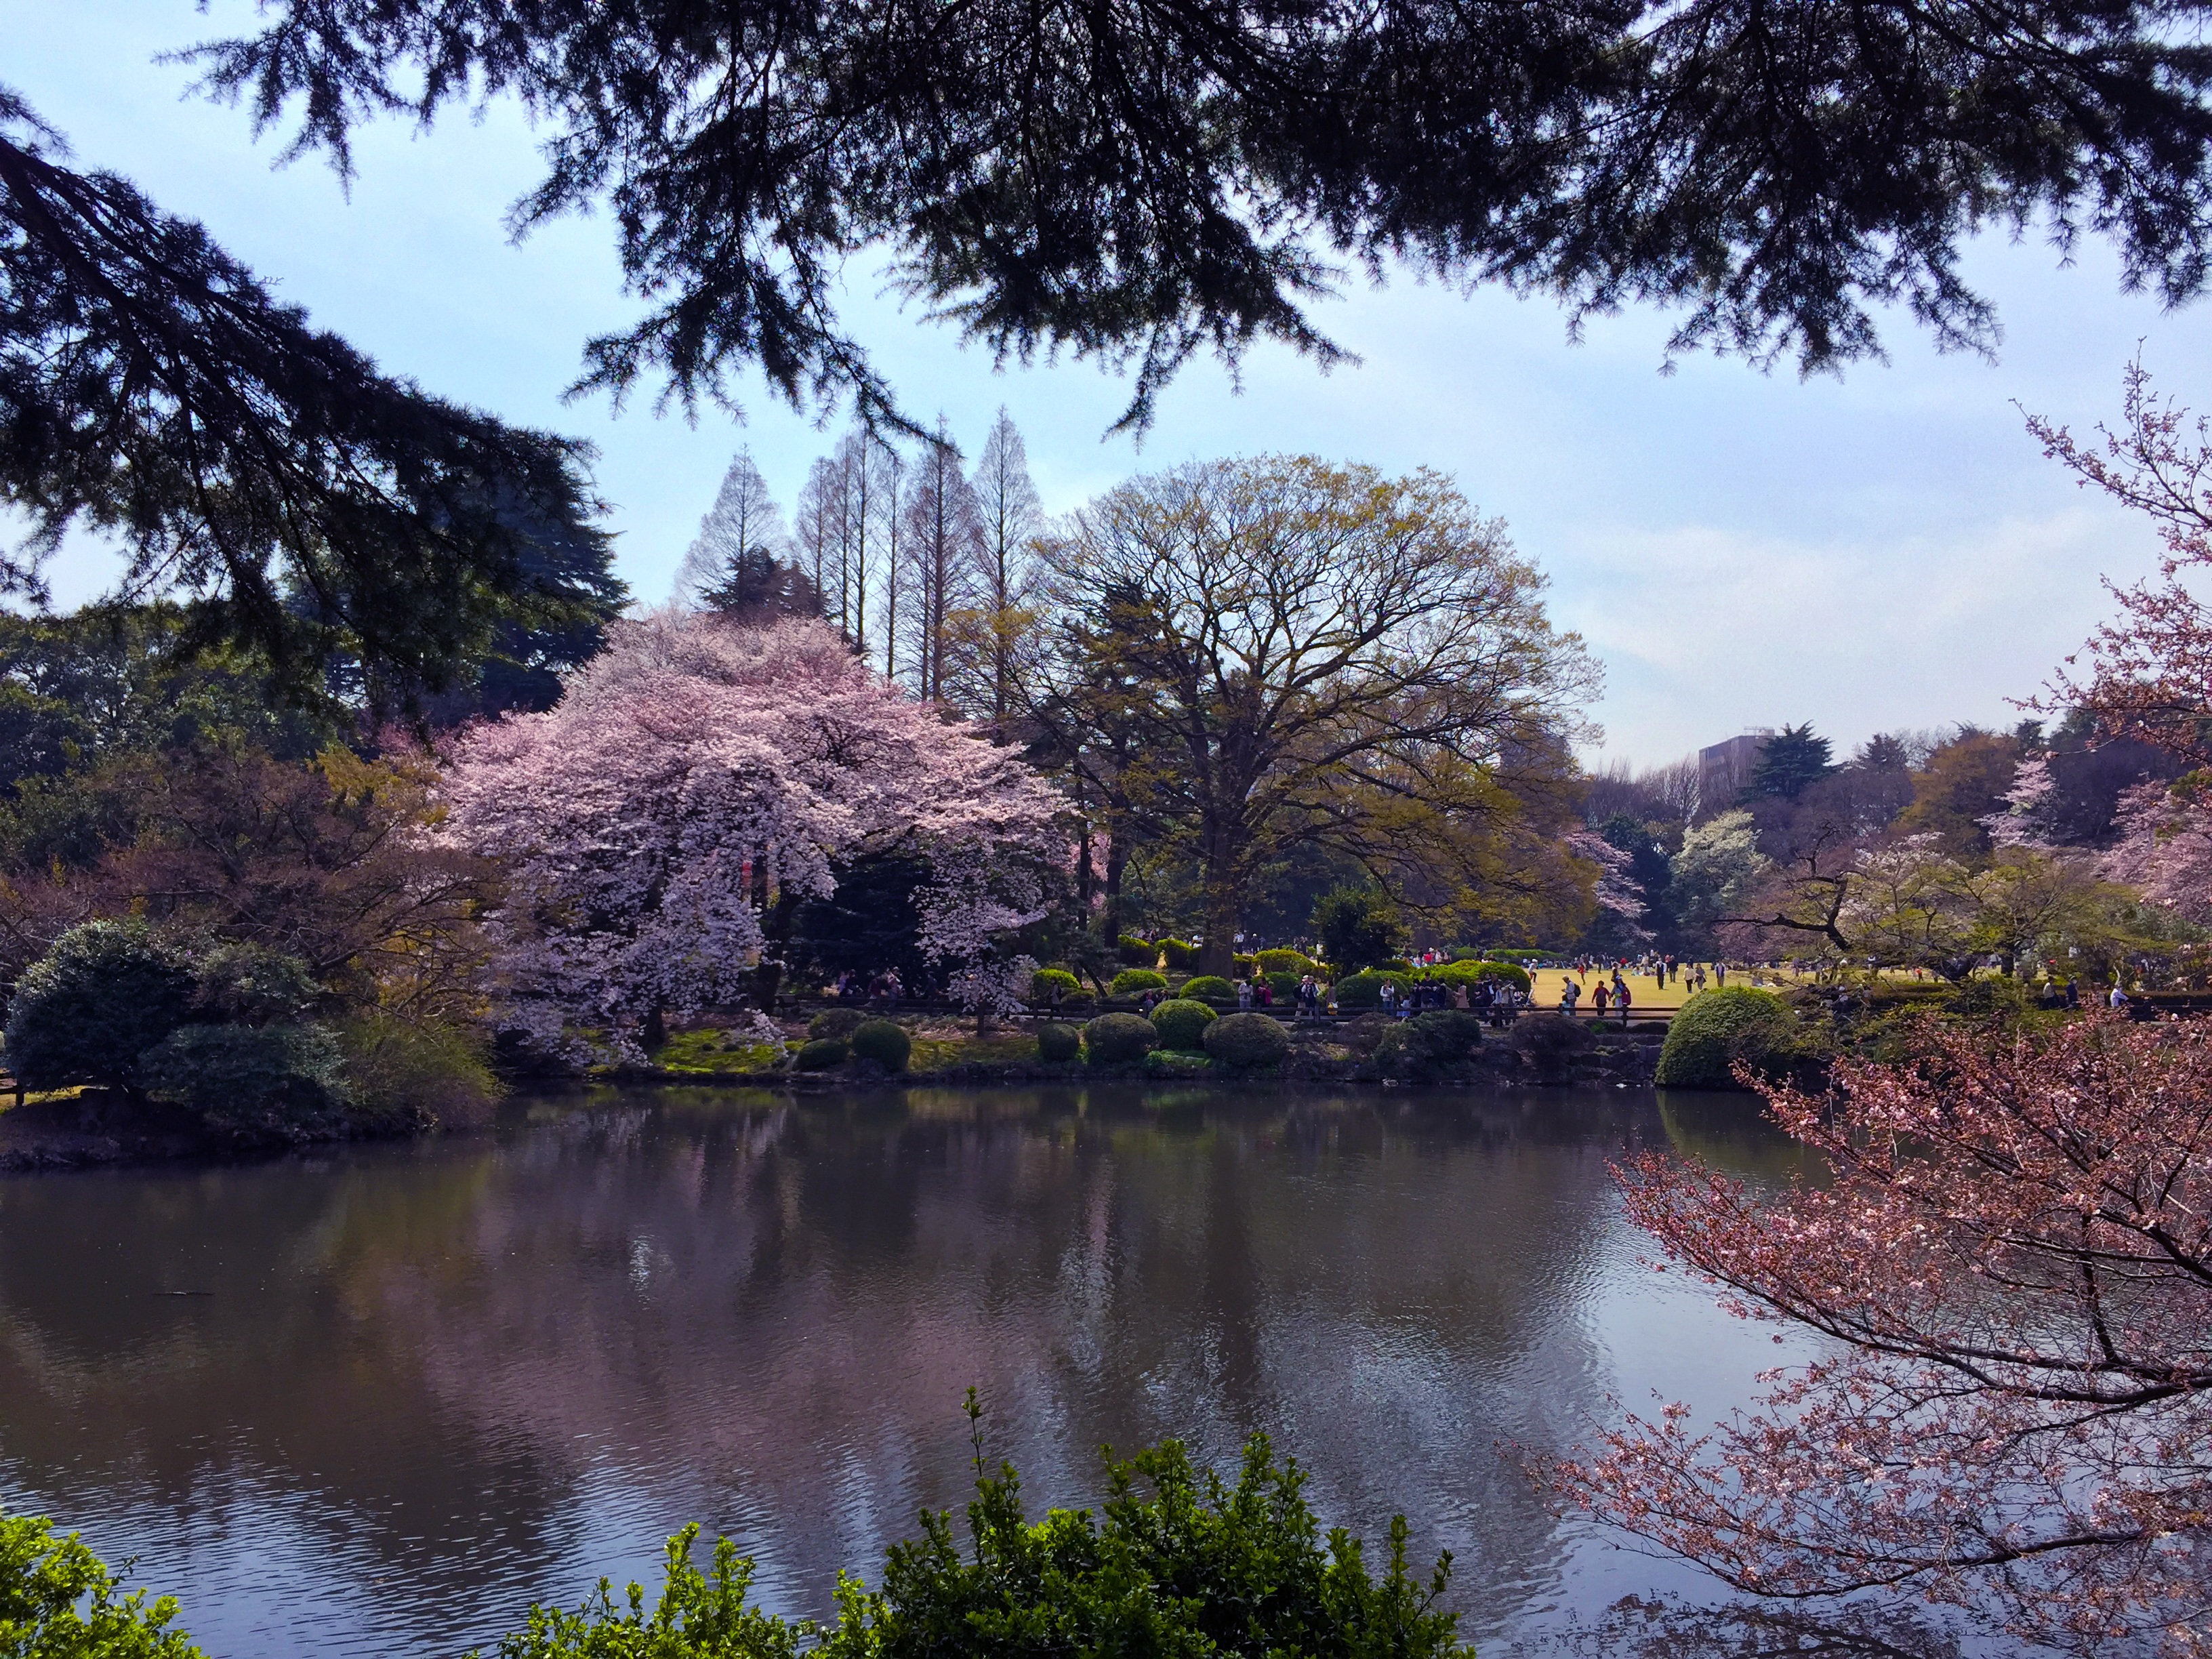
landscape, tree, water, nature, outdoor, wilderness, blossom, plant, leaf, flower, bloom, lake, river, pond, spring, reflection, autumn, park, garden, season, waterway, body of water, wetland, woodland, cherry, woody plant